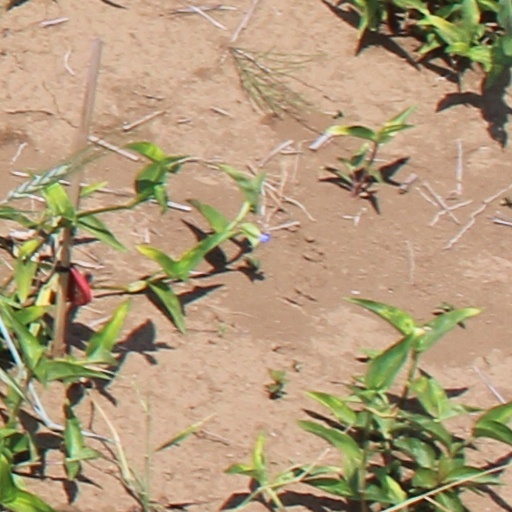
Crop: wheat